Jenna Prandini

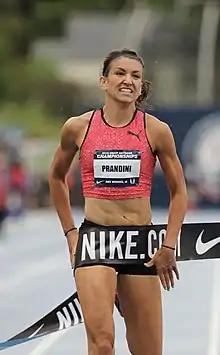
Prandini in 2018

Jenna Elizabeth Prandini (born November 20, 1992) is an American track and field athlete who has competed in both sprinting and long jump. She is a two-time national champion at 200 meters (2015, 2018), and a two-time Olympian in 2016 and 2020. She won a silver medal at the 2020 Summer Olympics as part of the United States 4 × 100 m relay team, and won a gold medal with the US 4 × 100 m relay at the 2022 World Athletics Championships.